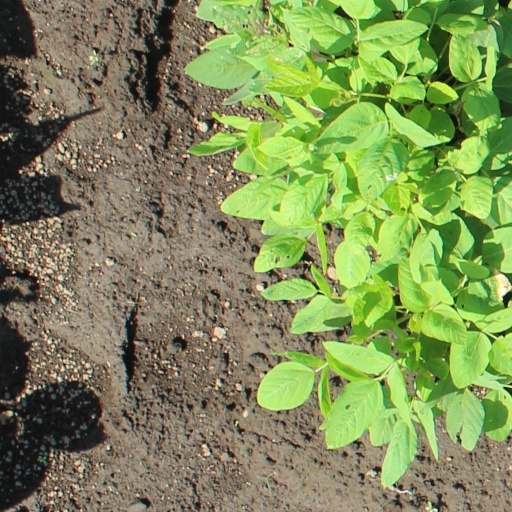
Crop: soybean